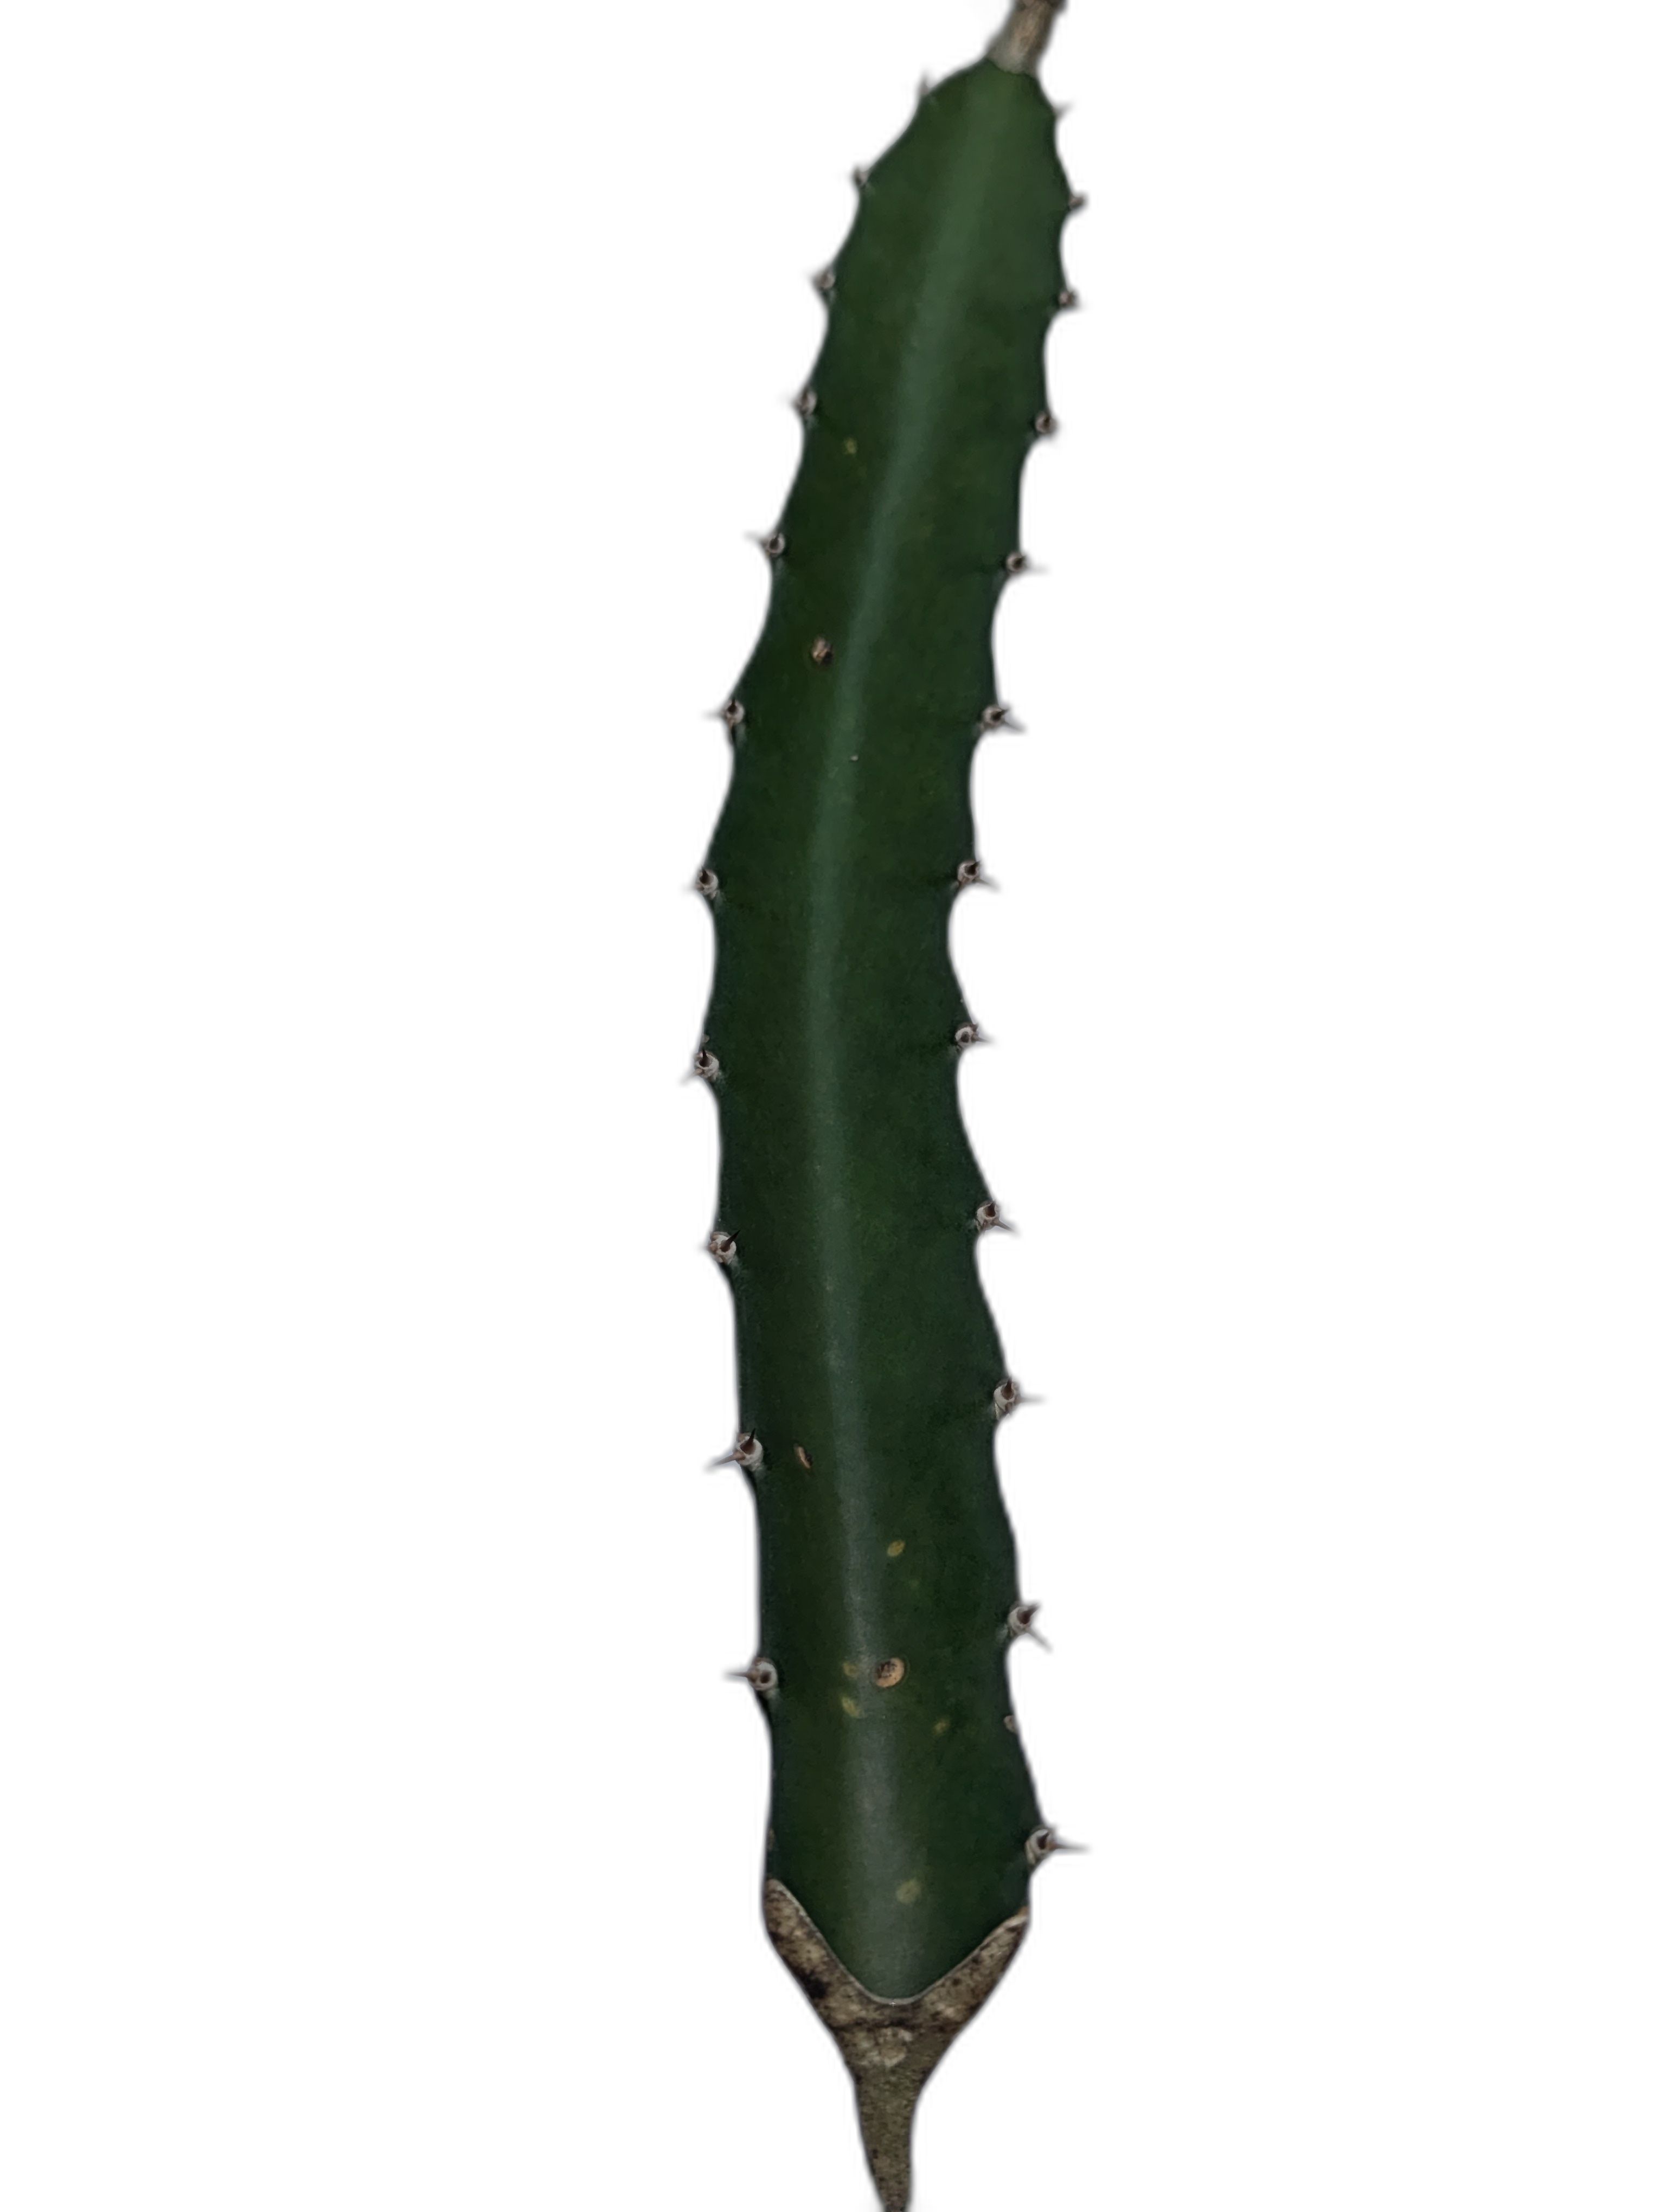
Label: Good leaf